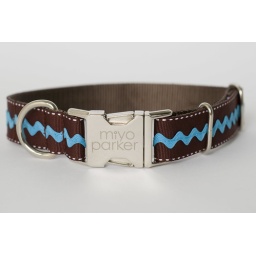
miyo-parker: Classic MoBarker in blue & brown